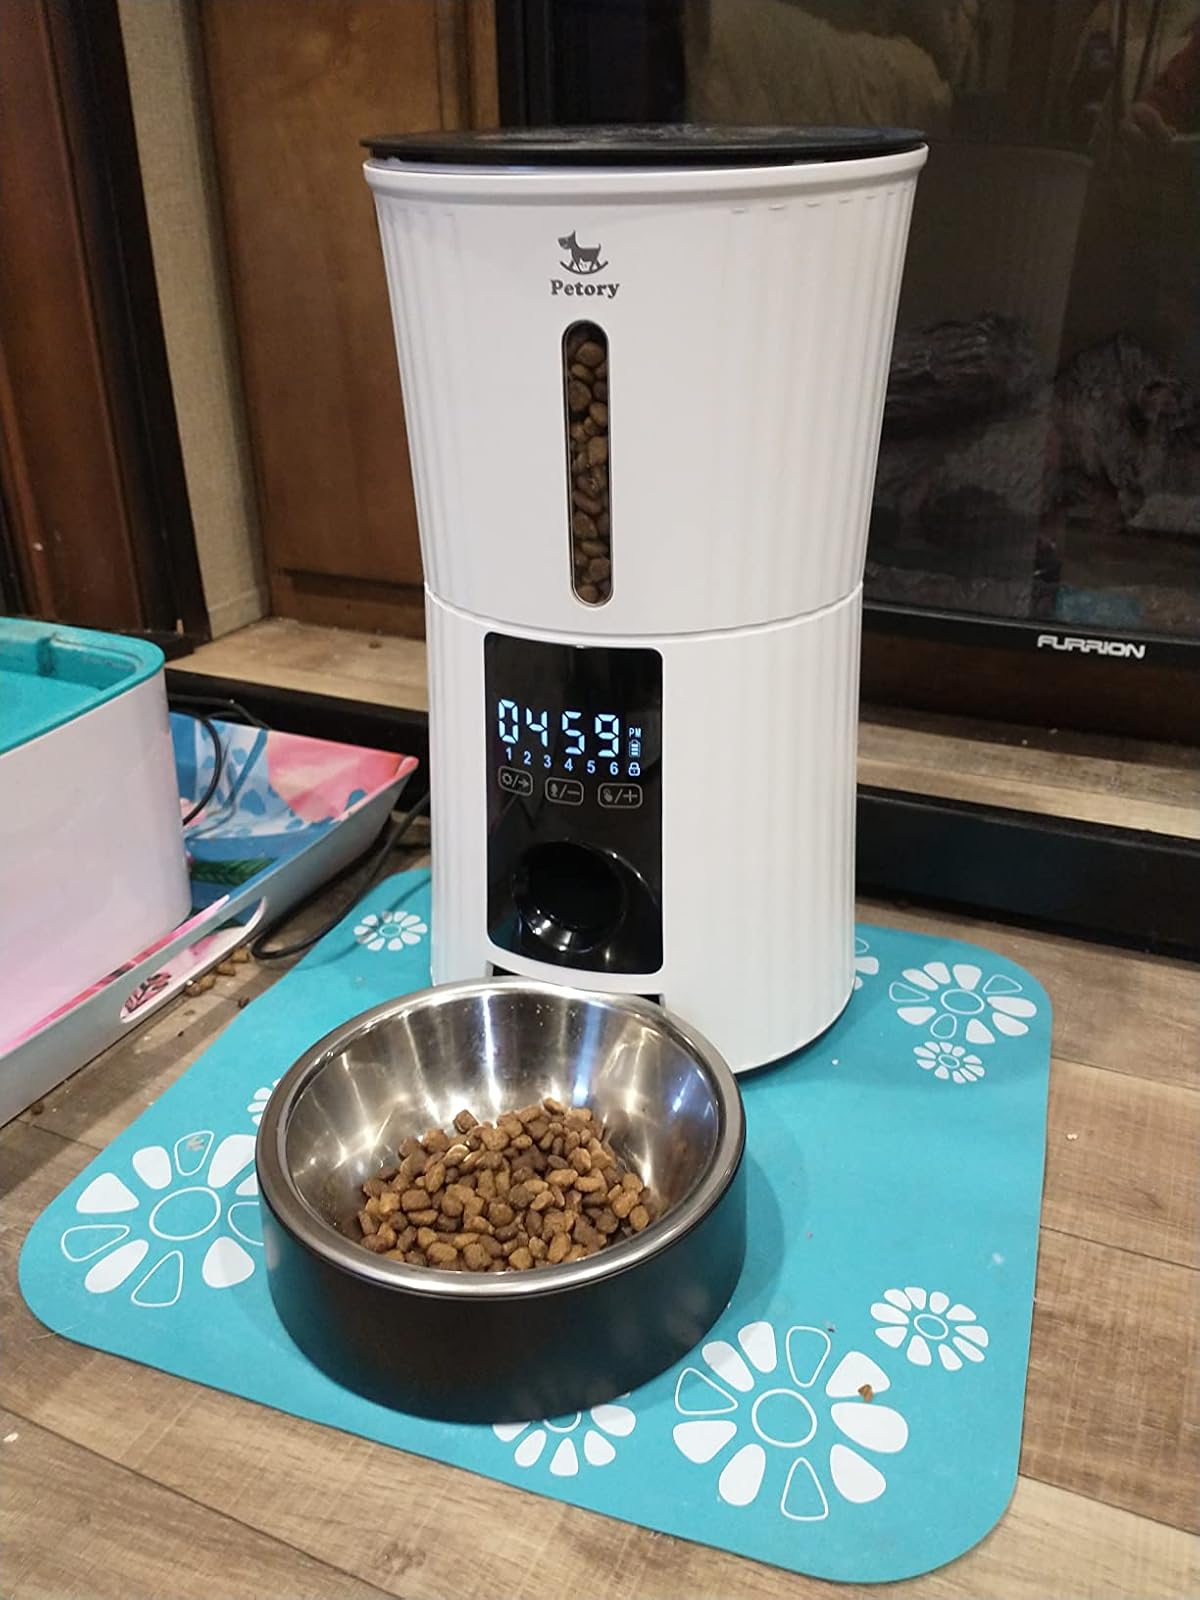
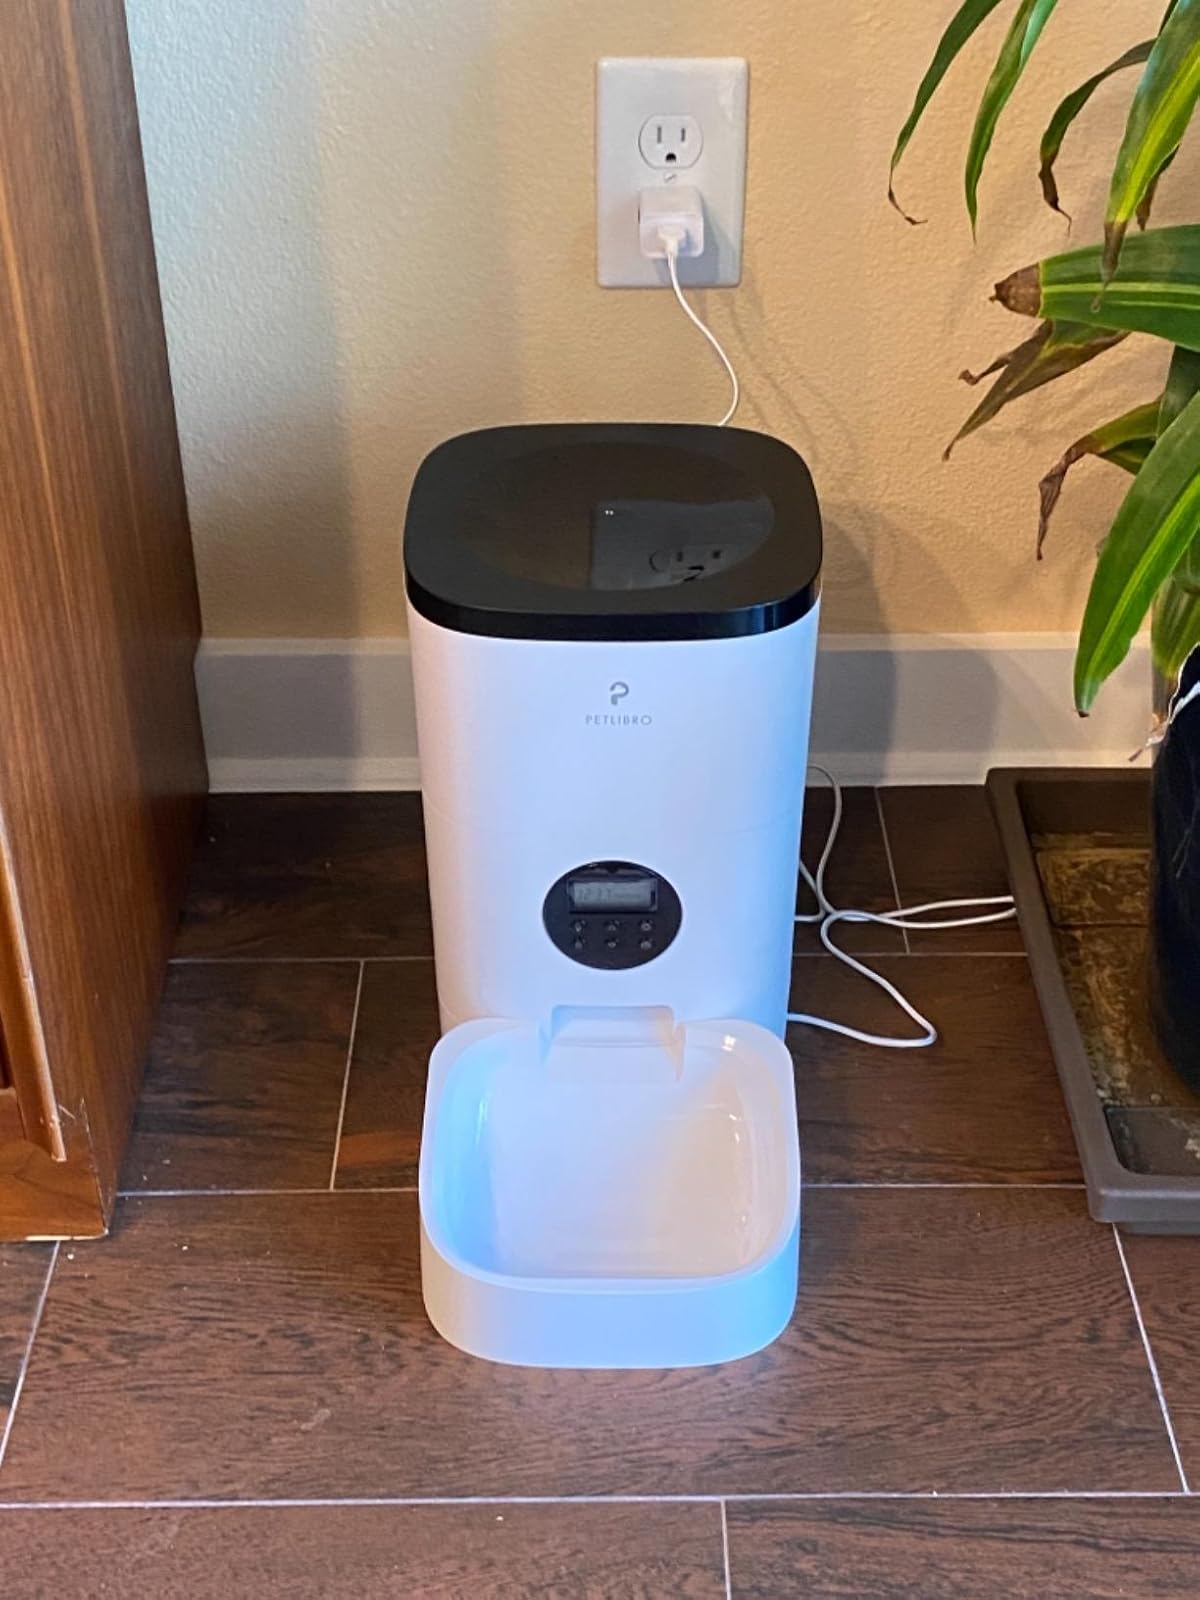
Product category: items_feeder
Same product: no